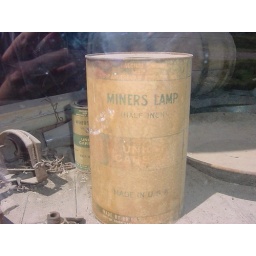
Miners lamp sitting in a display window in the ghost town of Bodie.